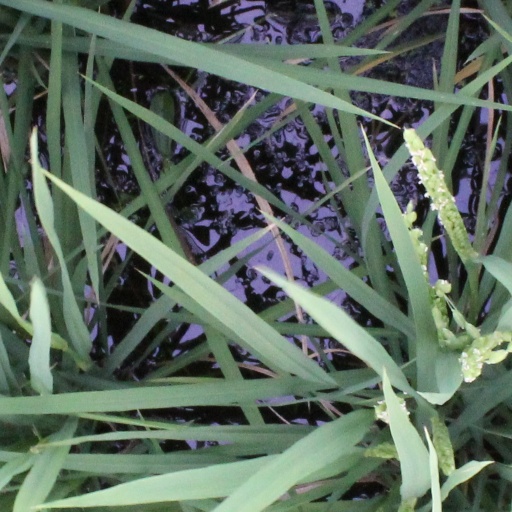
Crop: rice